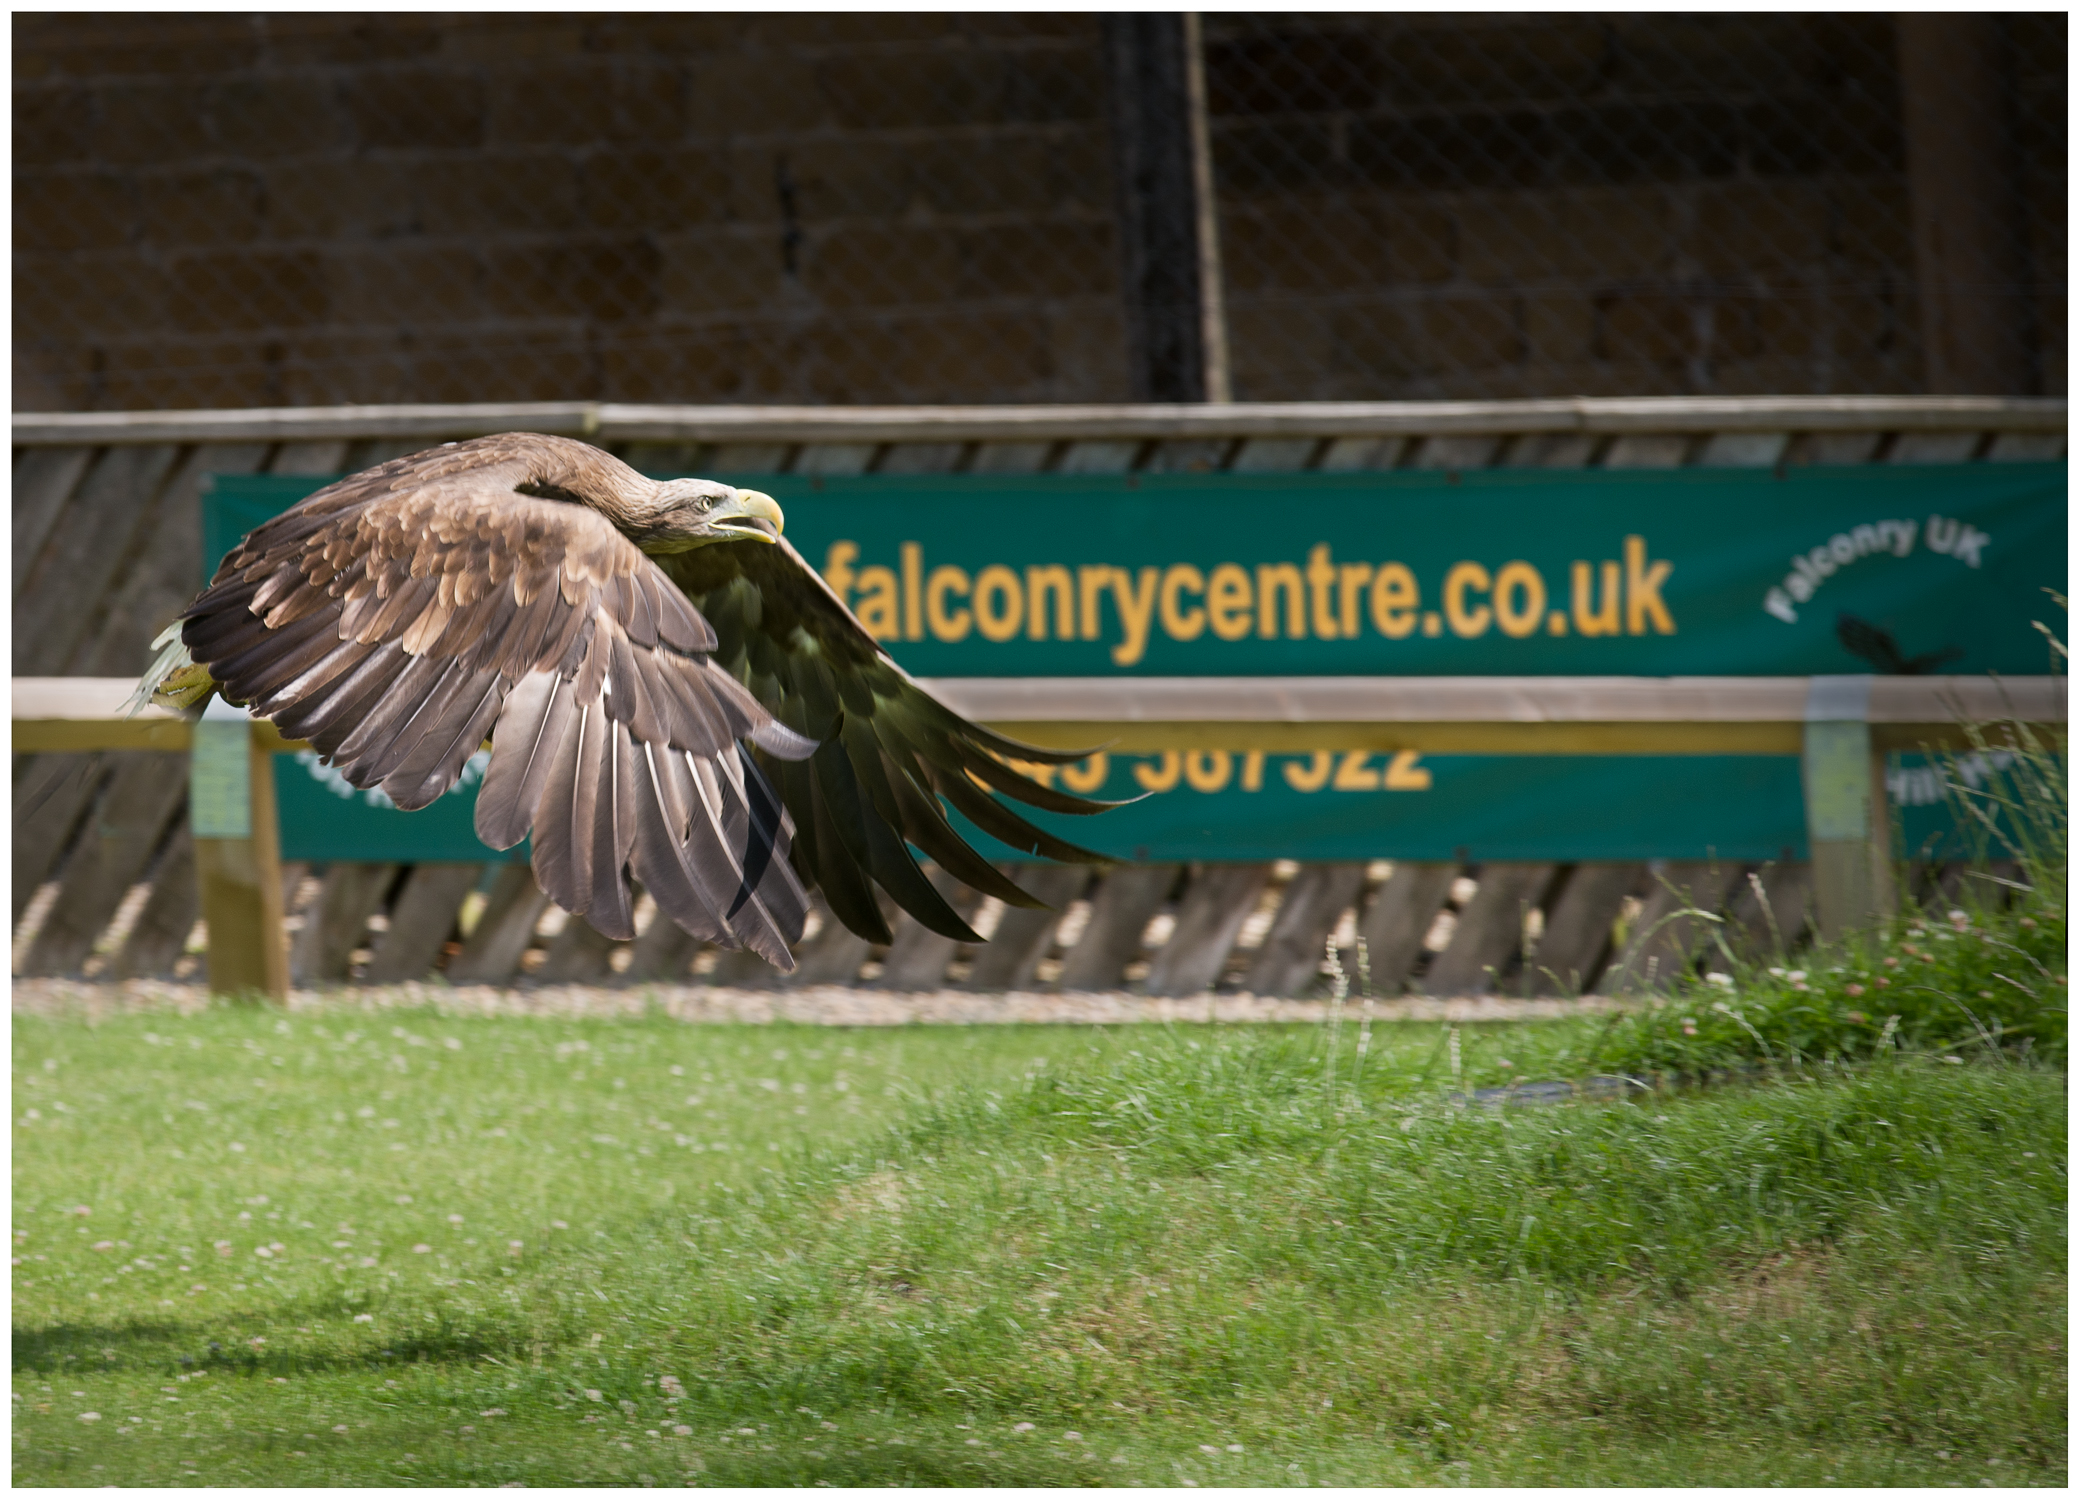
bird, wing, flying, fly, wild, zoo, hawk, fauna, birds, feathers, wings, low, centre, hunting, falcon, captive, falconrycentre